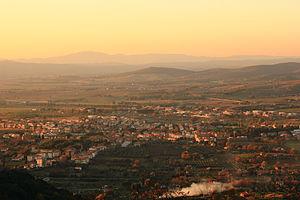
Bagno di Gavorrano est une frazione située sur la commune de Gavorrano, province de Grosseto, en Toscane, Italie. Au moment du recensement de 2011 sa population était de 3 451 habitants.